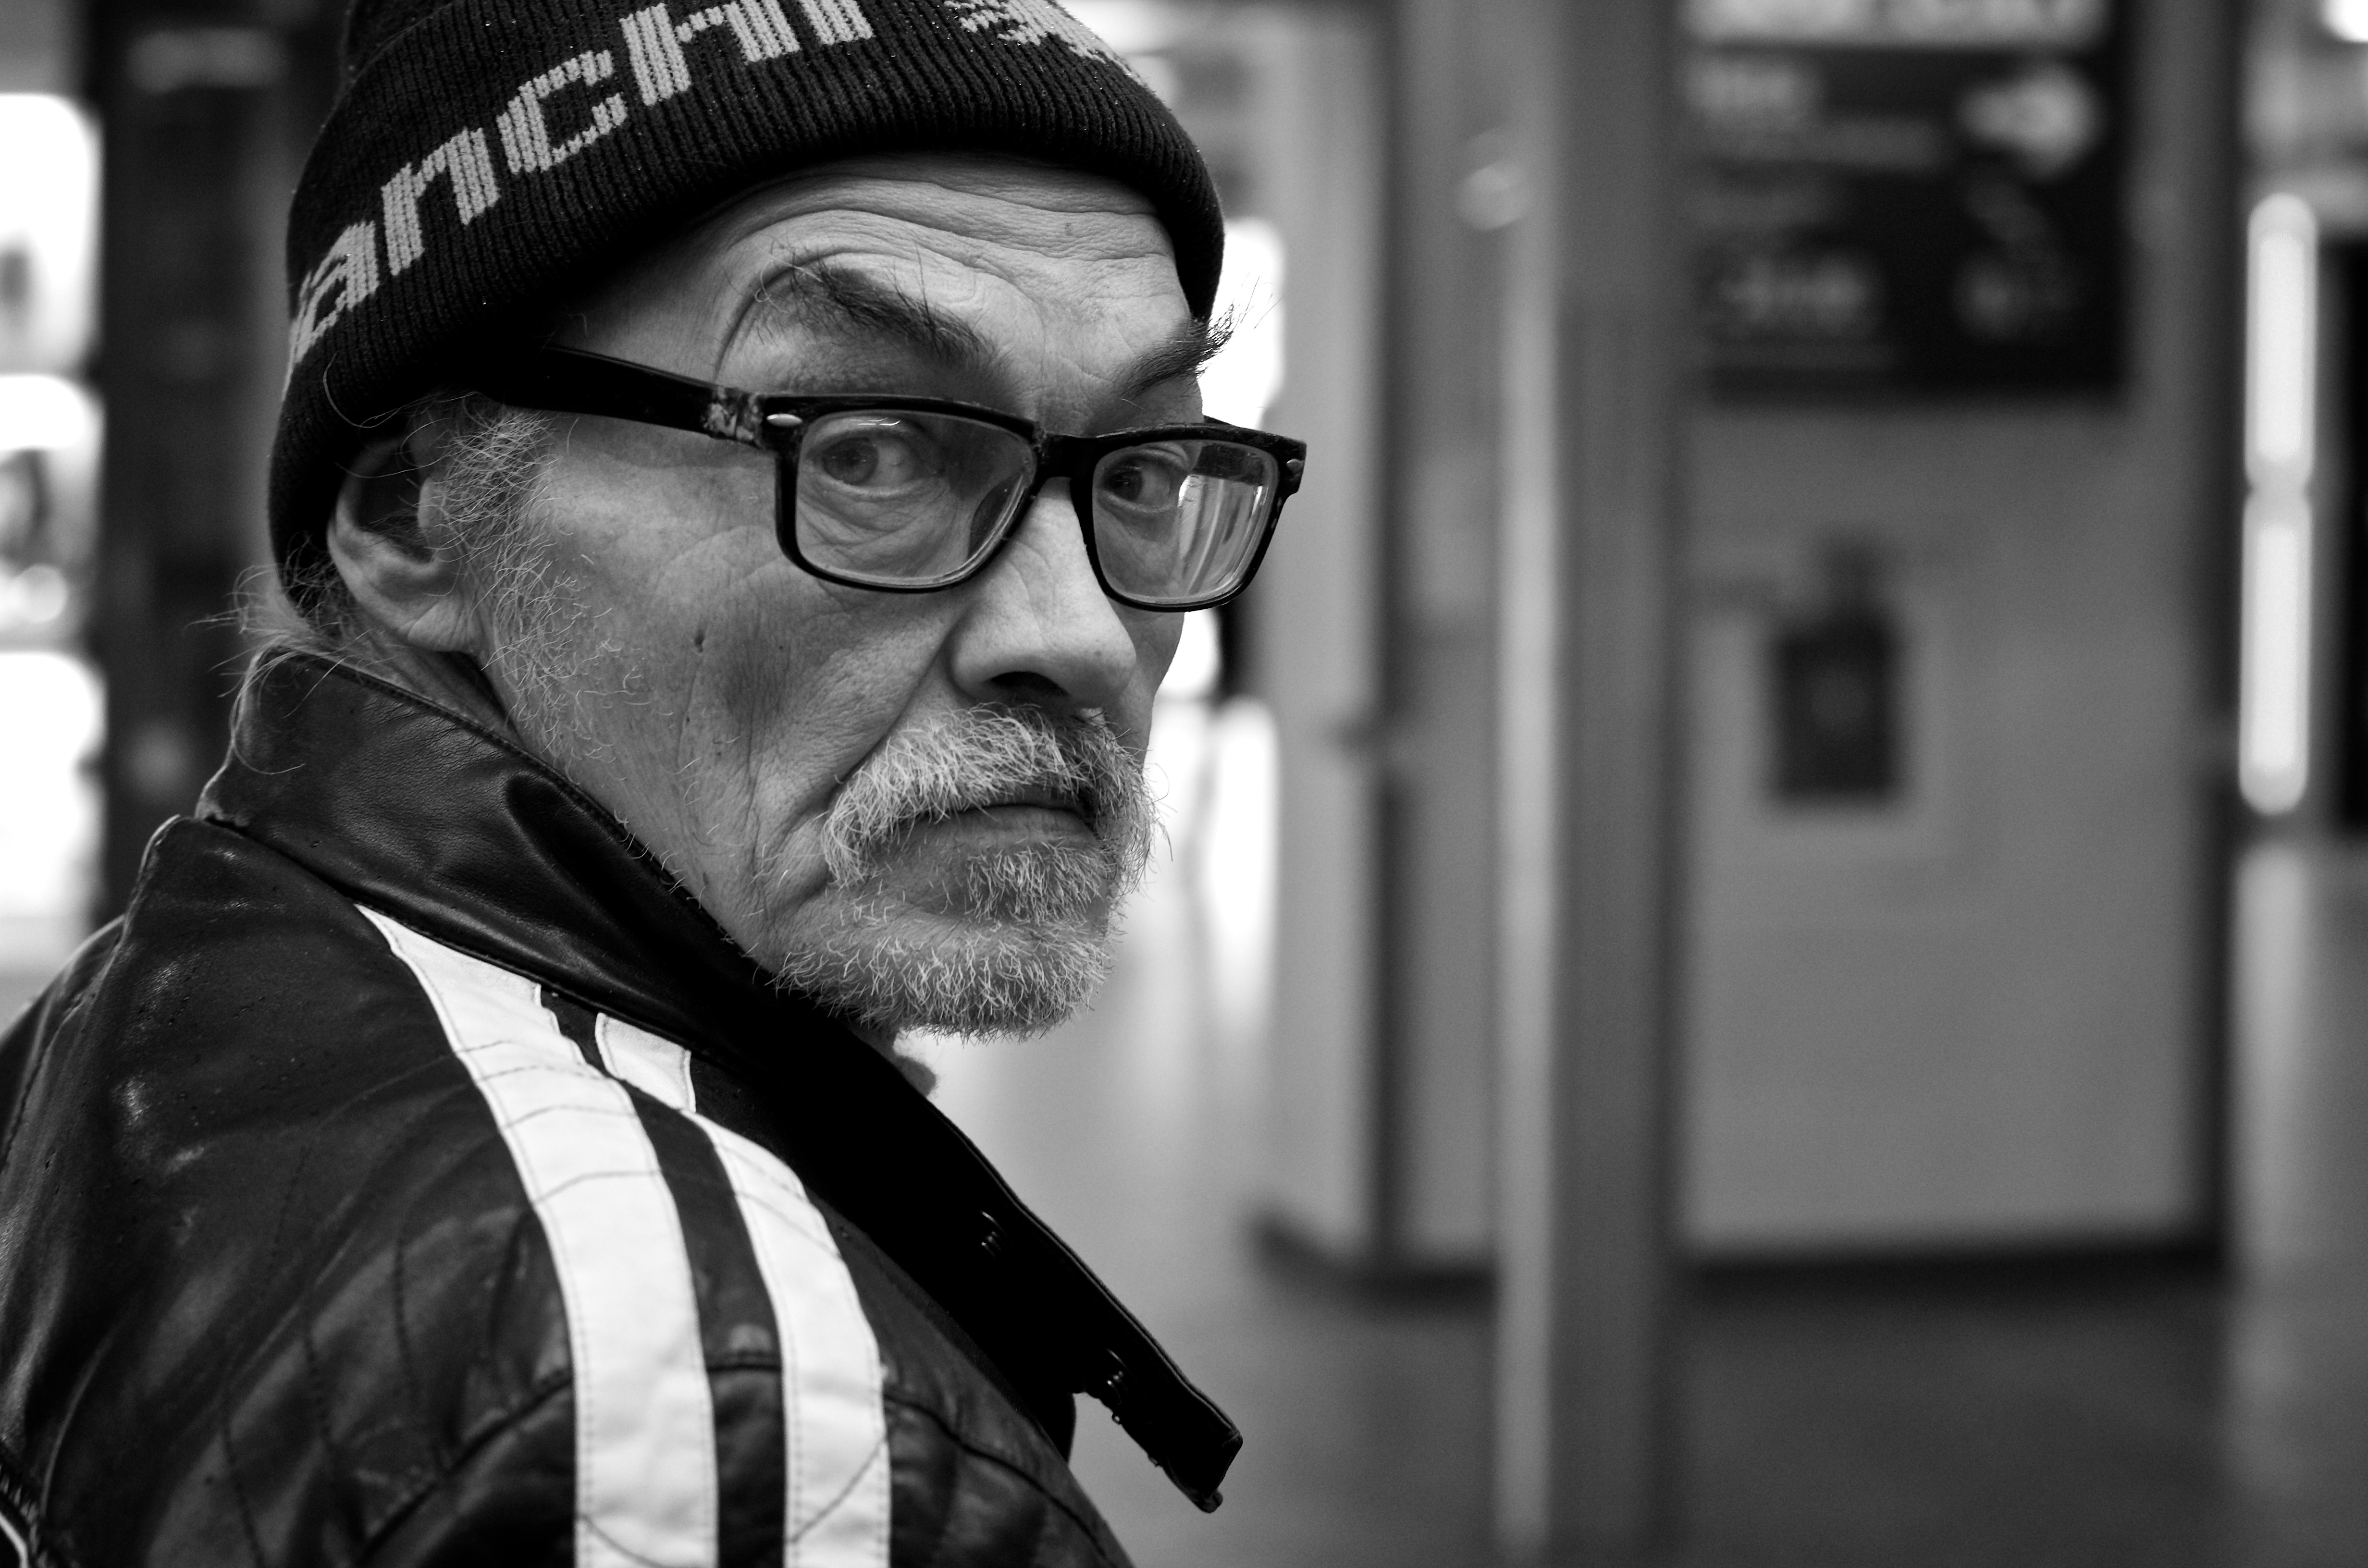
man, person, black and white, white, street, photography, ebook, portrait, training, black, monochrome, streetphotography, flickr, thomas, video, digital camera, glasses, head, olympus, photograph, omd, fuji, leica, monochrom, leuthard, hcb, thomasleuthard, monochrome photography, film noir, facial hair, vision care